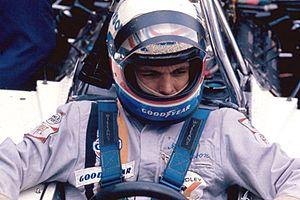
Peter Revson est un pilote automobile américain, né le 27 février 1939 à New York, New York, et mort le 22 mars 1974 des suites d'un accident survenu lors d'une séance d'essais privés sur le circuit de Kyalami près de Johannesbourg, huit jours avant le Grand Prix d'Afrique du Sud.